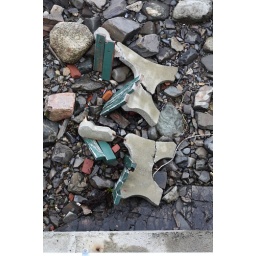
A broken bench lying on the rocks 15' below the sidewalk